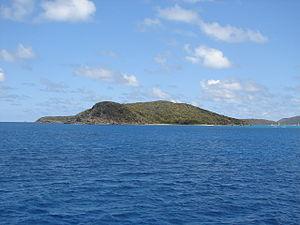
Mosquito Island est une île de l'archipel des îles Vierges britanniques située au large de Virgin Gorda et a longtemps été un emplacement apprécié par les plongeurs et les marins. Richard Branson achète l'île en 2007 pour 15 millions de dollars.